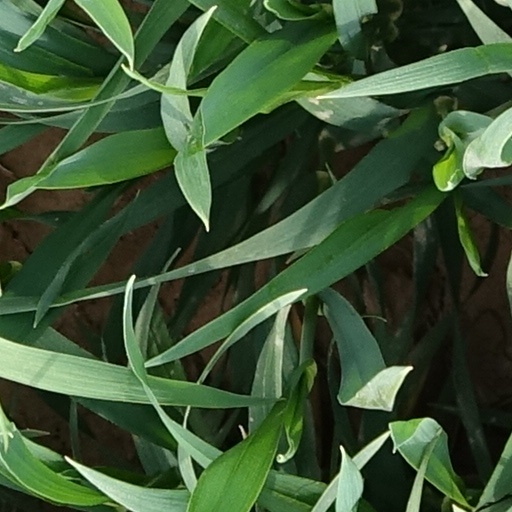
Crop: wheat